New York State Route 75

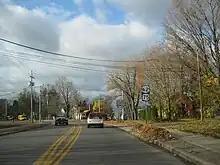
First southbound reassurance markers along the US 62 / NY 75 overlap in Hamburg

In the center of the community, NY 75 intersects Langford Road, designated as NY 249 west of the junction and County Route 39 (CR 39) east of NY 75. Past NY 249, the route exits Langford and heads across another stretch of fields and farms toward the Eden town line. NY 75 breaks from its due north routing just south of it, taking on a more westerly heading to avoid a valley surrounding the south branch of Eighteenmile Creek. It ultimately enters the valley, however, winding its way northward down the depression's southwestern side to reach the creek floor. From here, NY 75 follows the base of the valley to the northwest for , serving a handful of homes situated along the forested creekside. The route eventually climbs out of the gully and heads due north for a short distance across more fields to a junction with US 62.